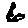
Label: 6